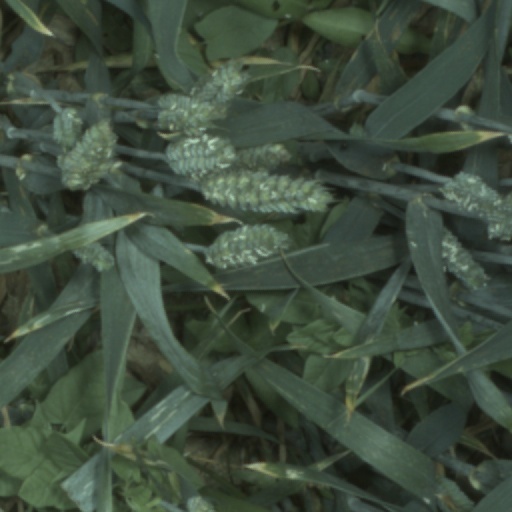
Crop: wheat